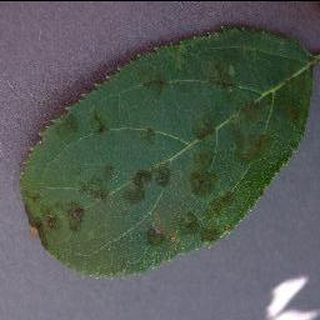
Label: apple_apple_scab